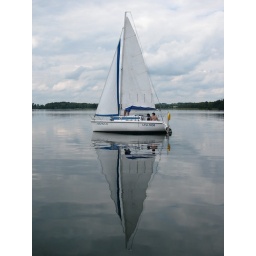
46.Yacht passes over almost mirror flat water